Role of Christianity in civilization

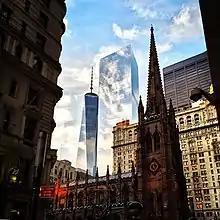
Trinity Church in Manhattan; it has been seen as embodying the White Anglo-Saxon Protestant culture in the United States.

Episcopalians and Presbyterians tend to be considerably wealthier and better educated (having more graduate and post-graduate degrees per capita) than most other religious groups in America, and are disproportionately represented in the upper reaches of American business, law and politics, especially the Republican Party. Large numbers of the most wealthy and affluent American families as the Vanderbilts, Astors, Rockefellers, Du Ponts, Whitneys, Morgans, Fords, Mellons, Van Leers, Browns, Waynes and Harrimans are Mainline Protestant families. The "Boston Brahmins", who were regarded as the nation's social and cultural elites, were often associated with the American upper class, Harvard University; and the Episcopal Church. The "Old Philadelphianss" were often associated with the American upper class and the Episcopal Church and Quakerism. These families were influential in the development and leadership of arts, culture, science, medicine, law, politics, industry and trade in the United States.